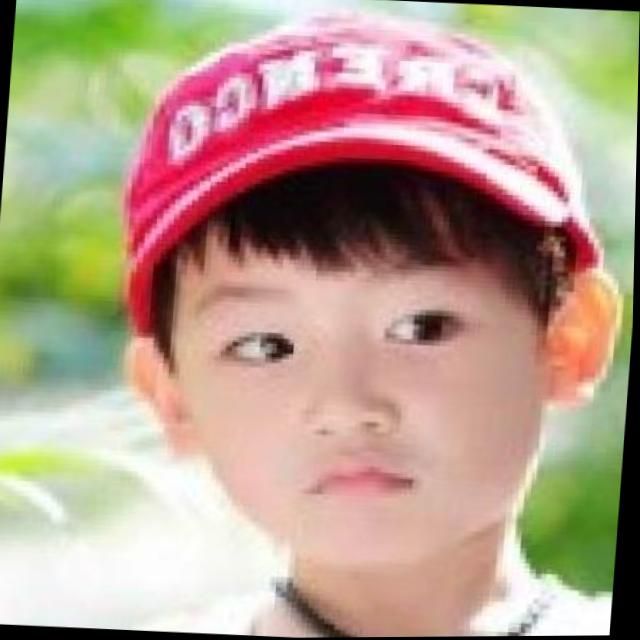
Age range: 0-12